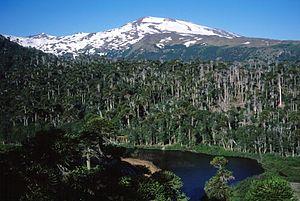
La province de Neuquén est une province d'Argentine, qui se trouve à l'extrémité nord-ouest de la Patagonie argentine. Avec une superficie de 94 378 km², elle est la plus petite province des régions australes du pays. Sa géographie s'abîme sur l'imposante Cordillère des Andes.
Le parc provincial Copahue en Argentine est une zone protégée située en province de Neuquén, comprenant les pentes orientales et le cratère du volcan Copahue, à la frontière chilienne. Il protège aussi les superbes paysages du cours supérieur du Río Agrio et de ses affluents torrentueux, entrecoupés de multiples cascades. Le parc est situé en amont du lac Agrio appelé également lac Caviahue. La localité la plus proche, base d'excursions dans le parc est Caviahue, construite sur la rive ouest du lac. Sa superficie est de 180 000 hectares, soit 180 kilomètres carrés.
Le Copahue est un stratovolcan situé à la frontière entre l'Argentine et le Chili.